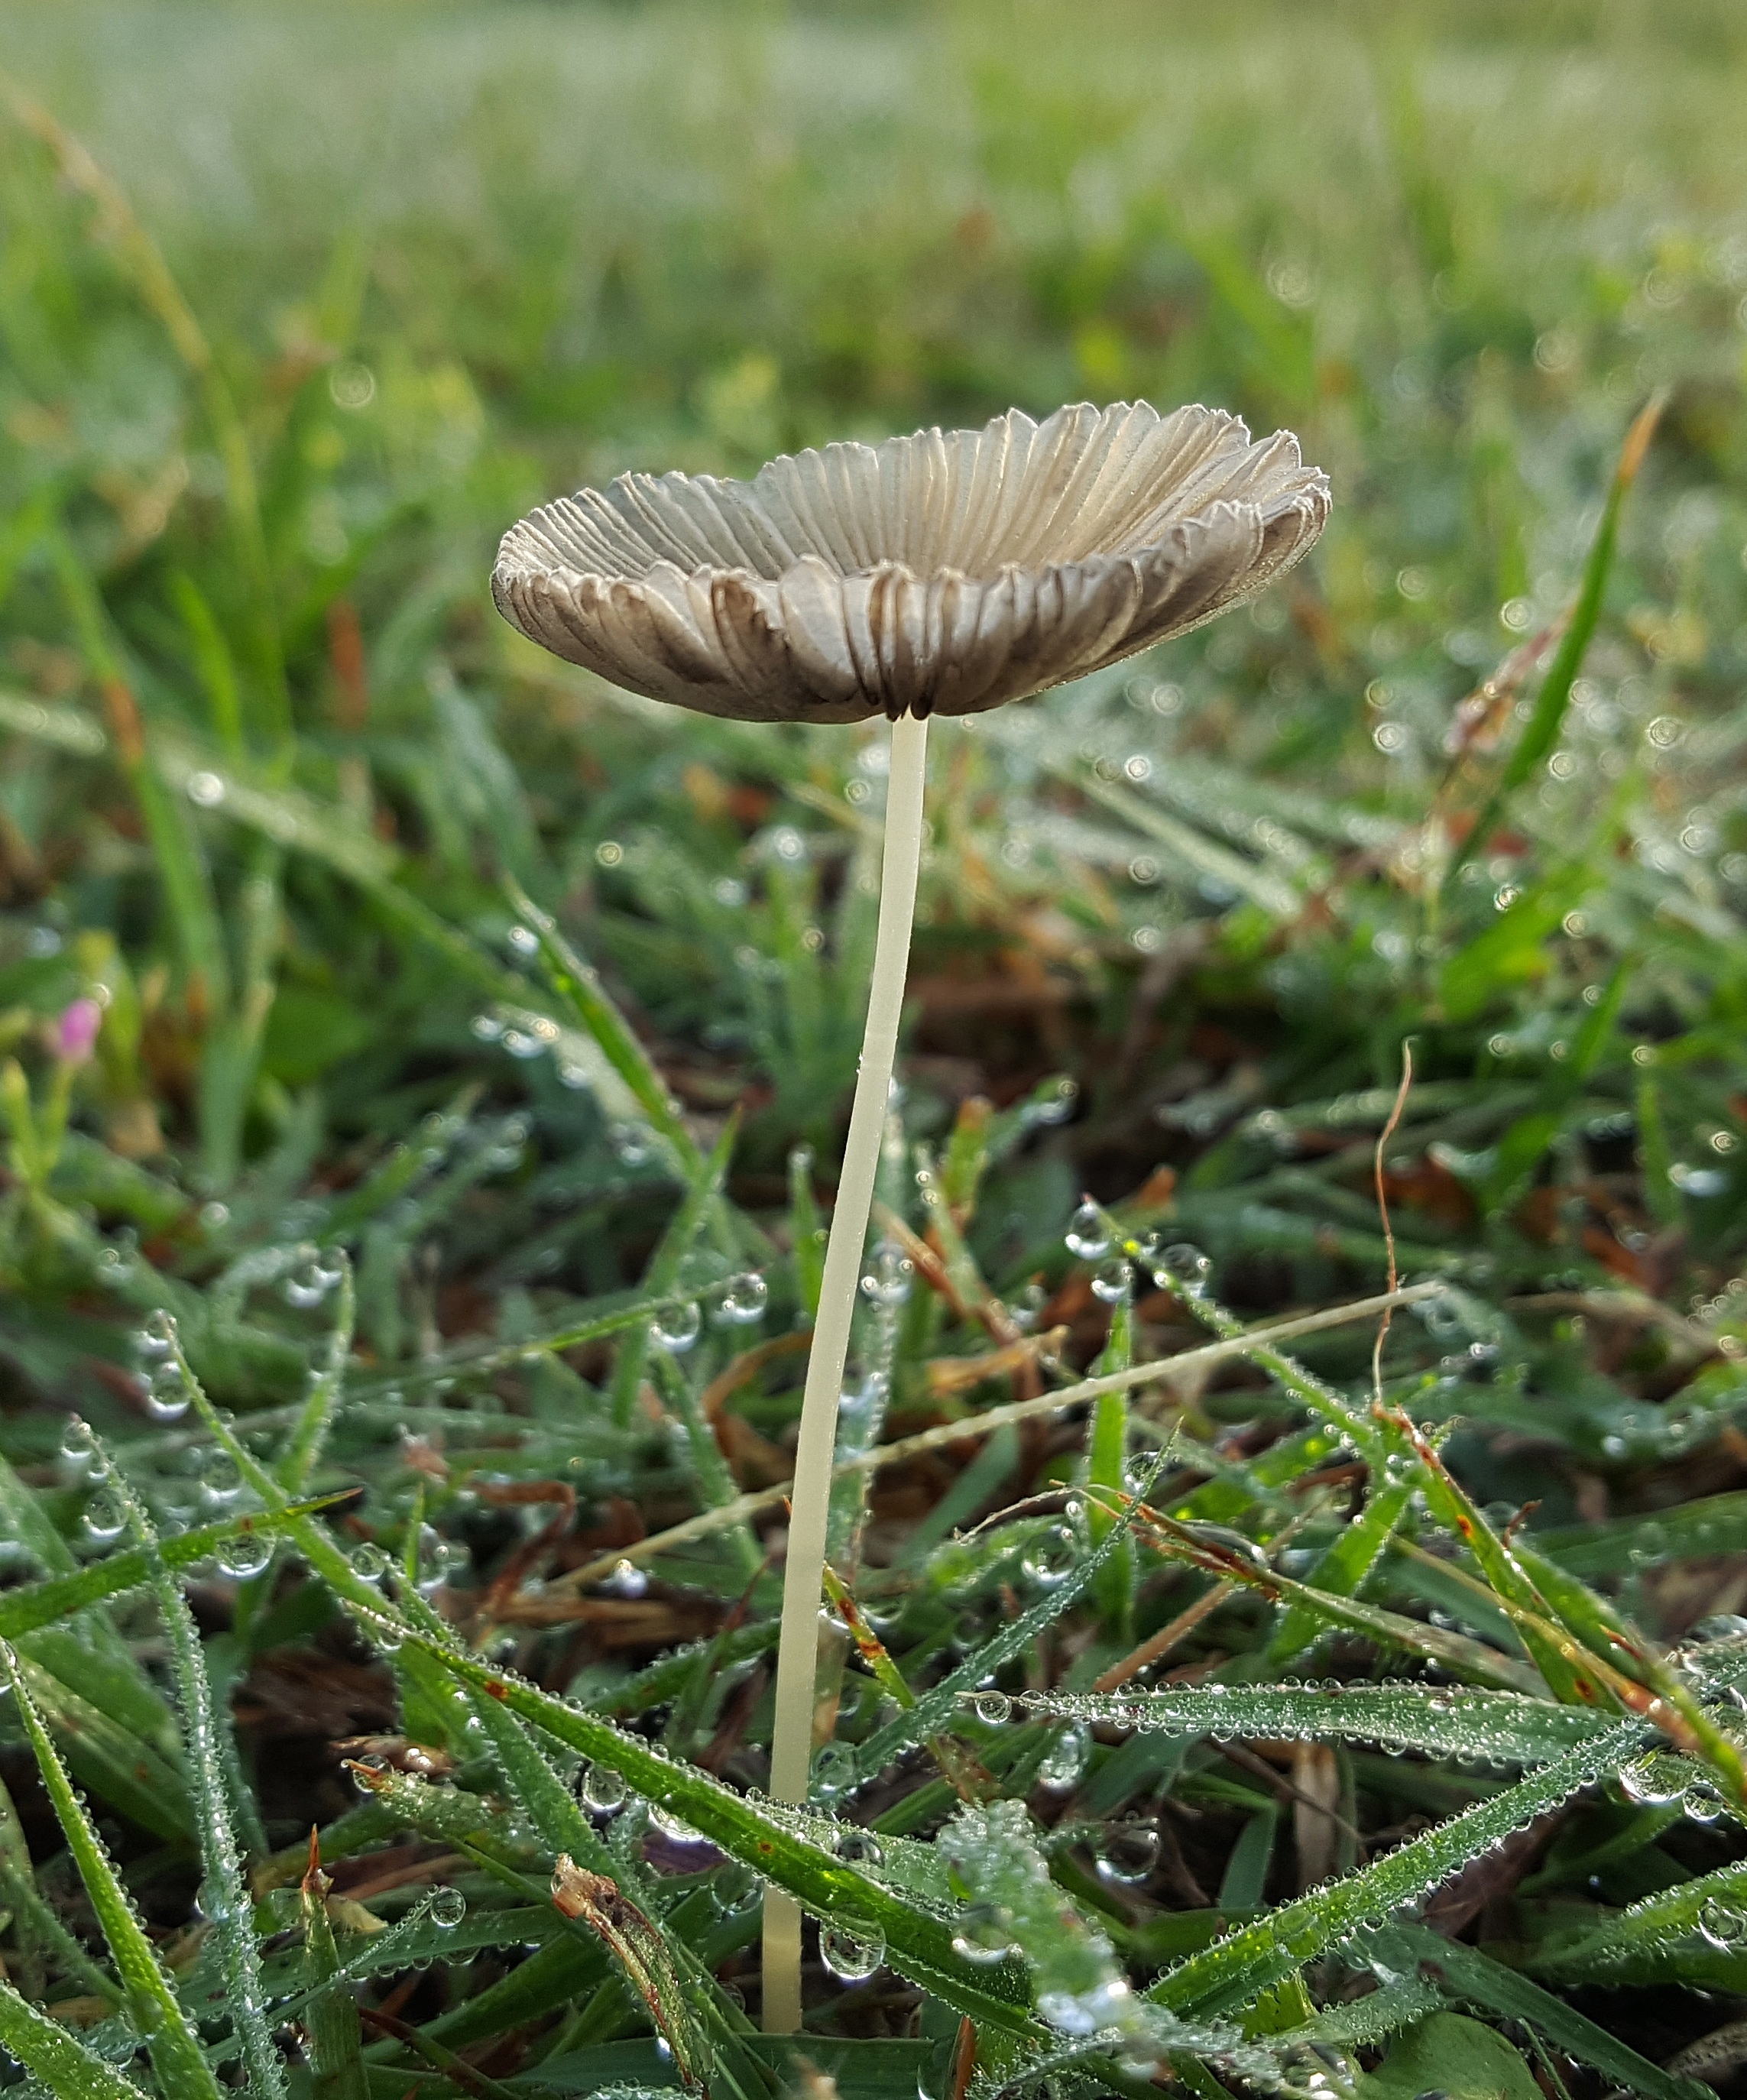
nature, forest, grass, dew, plant, meadow, leaf, flower, wet, grow, soil, botany, mushroom, toadstool, flora, fauna, morning dew, close up, fungus, fungi, mycology, cap, woodland, habitat, macro photography, dew drops, glistening, ground level, agaricales, plant stem, medicinal mushroom, agaricaceae